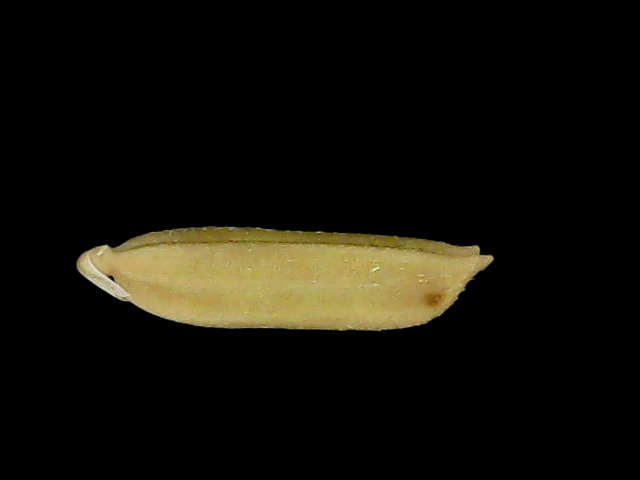
Rice variety: Bd75